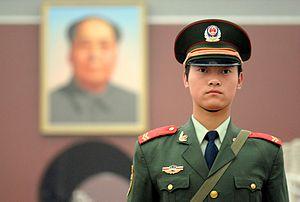
La Police armée du peuple, abrégée PAP, est une police chinoise à statut militaire créée en avril 1983 en Chine, elle est l’une des trois branches des forces armées chinoises avec l’armée populaire et la milice. Son fonctionnement est le même que celui de l'Armée populaire de libération et son commandement est assuré par la Commission militaire centrale uniquement depuis le 1ᵉʳ janvier 2018.